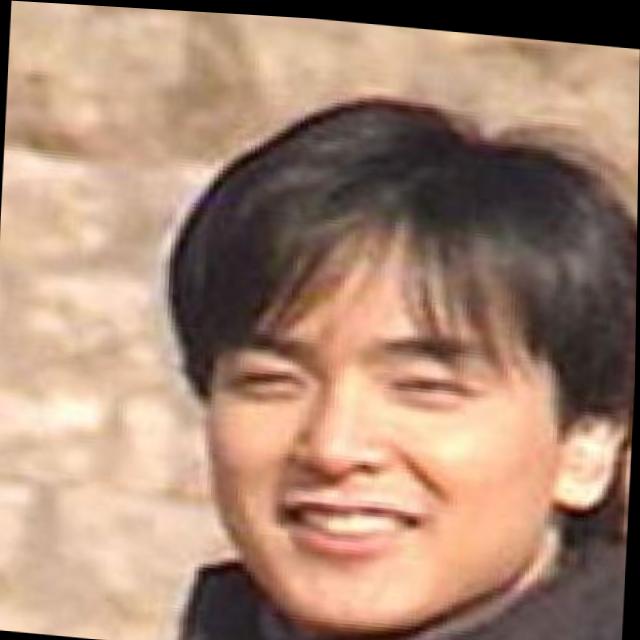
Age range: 21-44